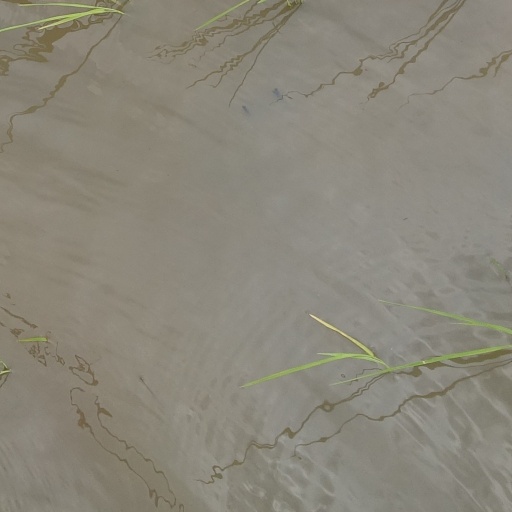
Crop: rice